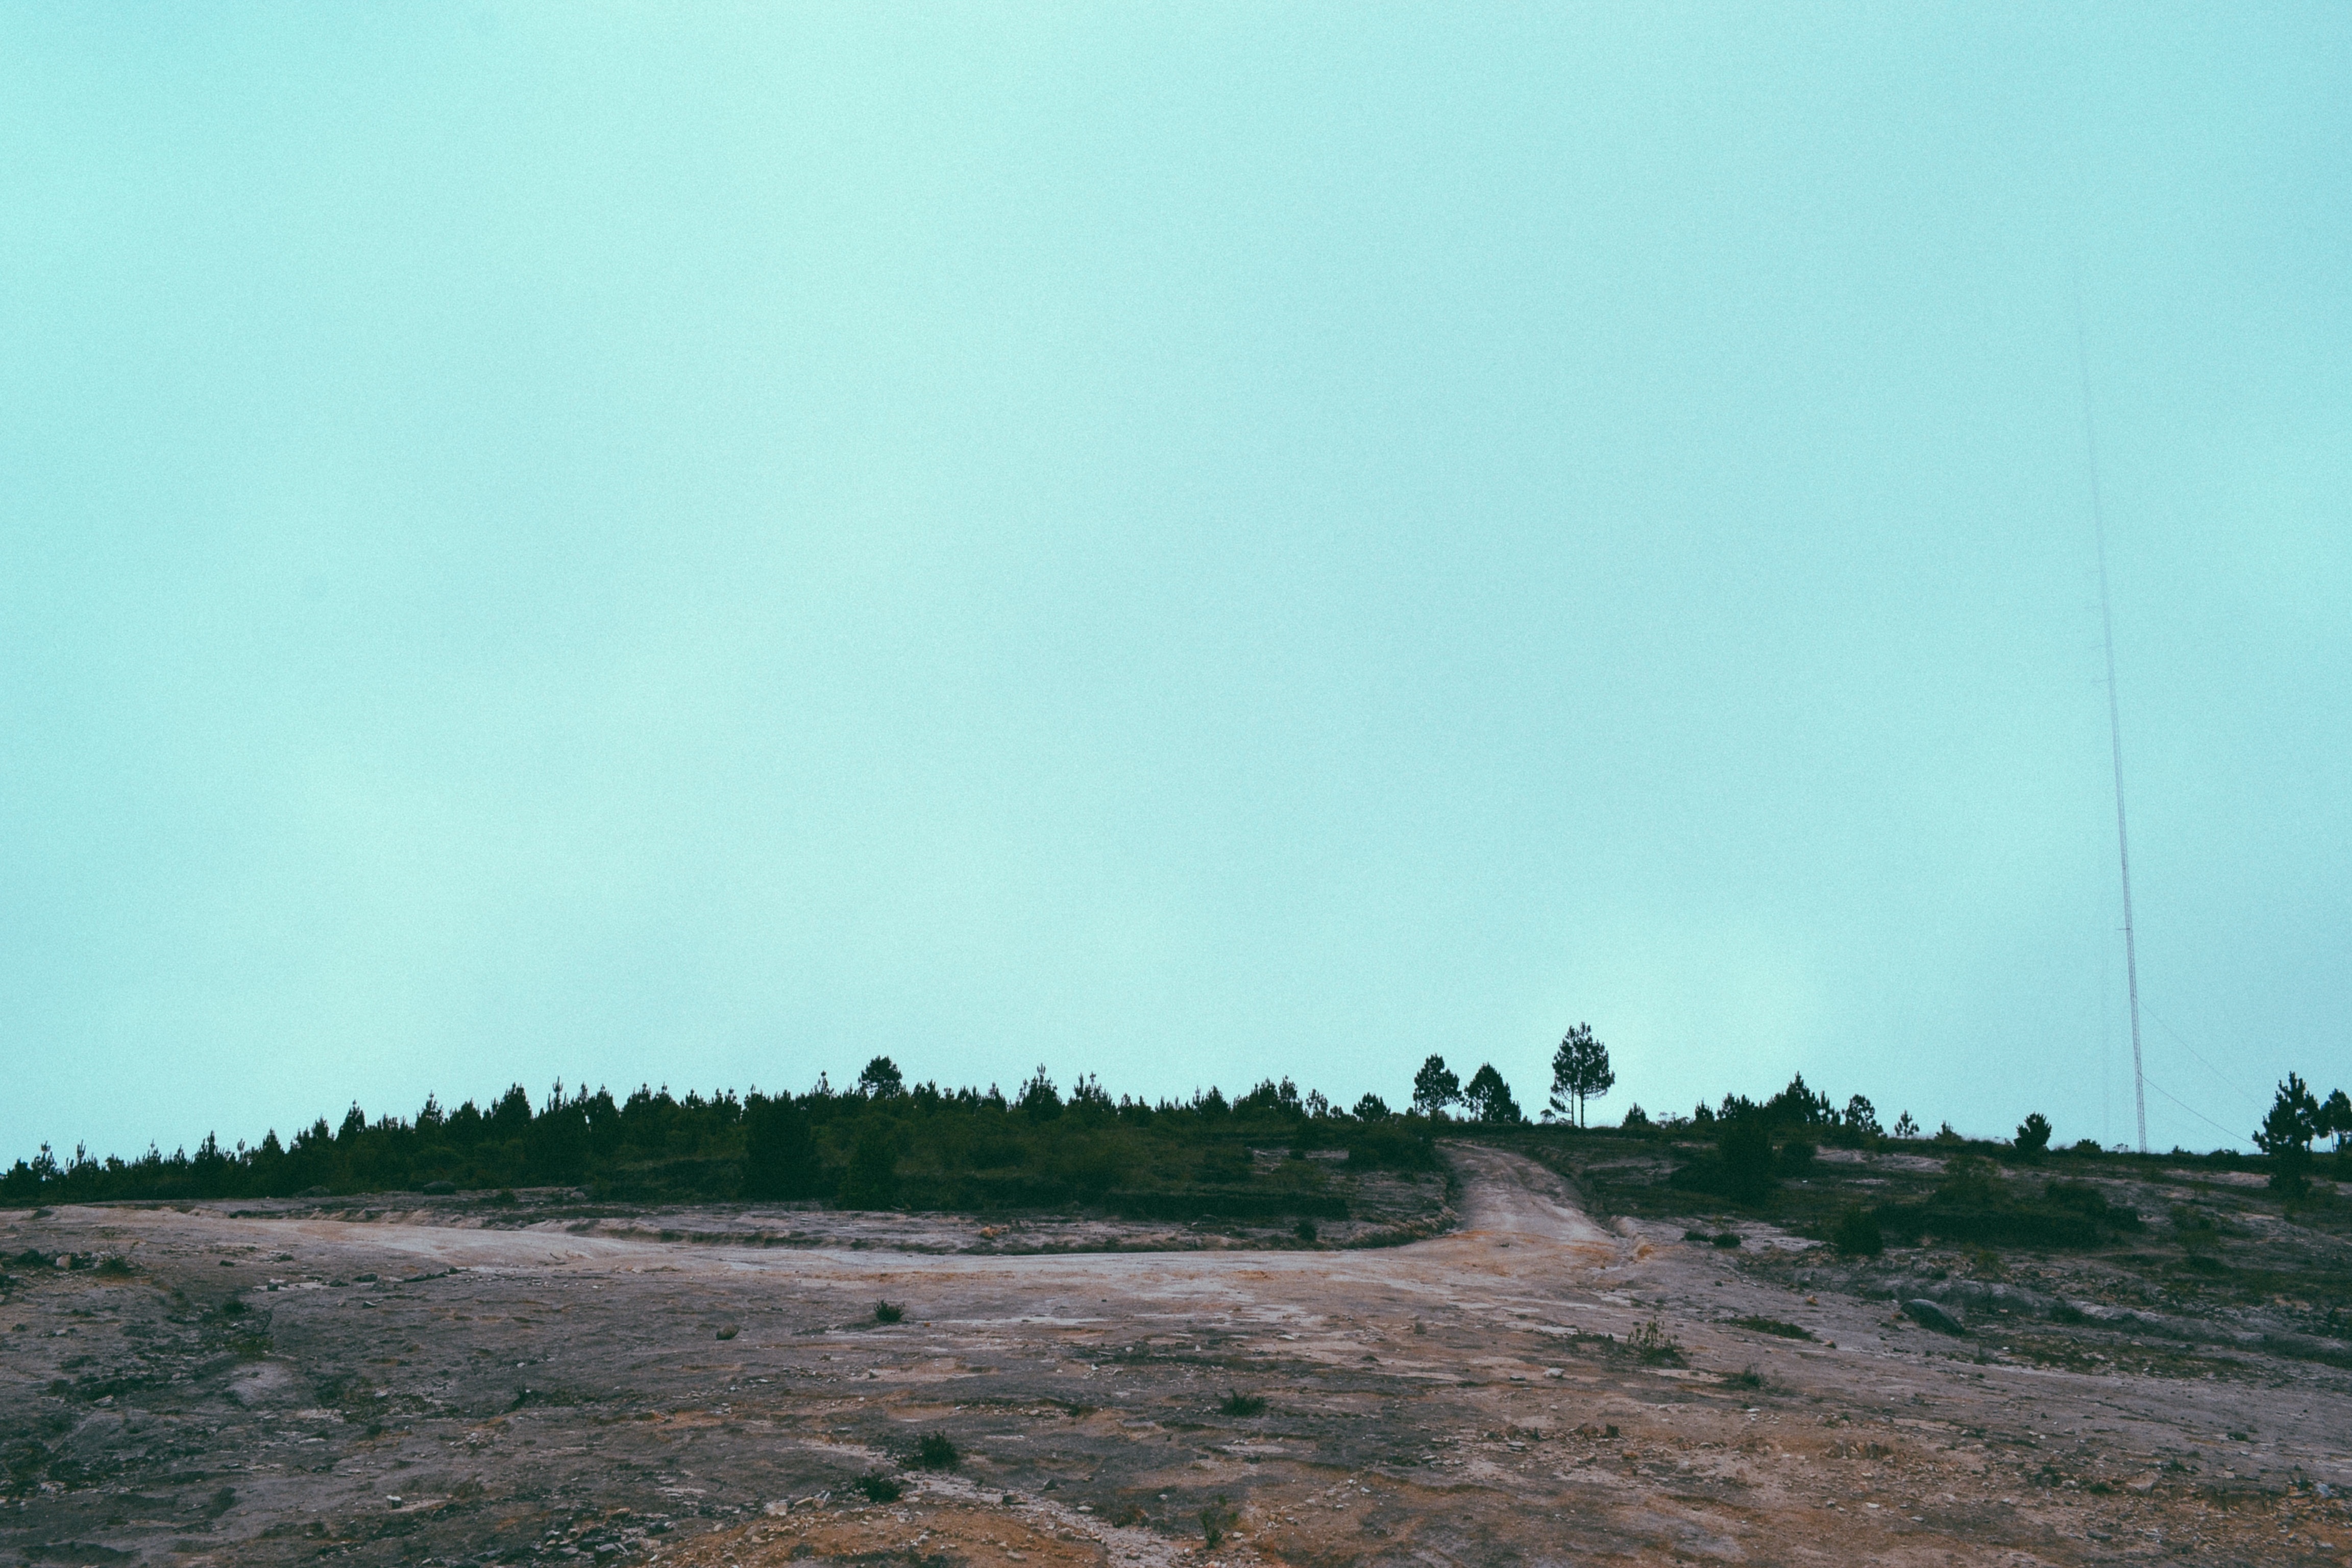
cloud, wind, weather, soil, atmospheric phenomenon, atmosphere of earth